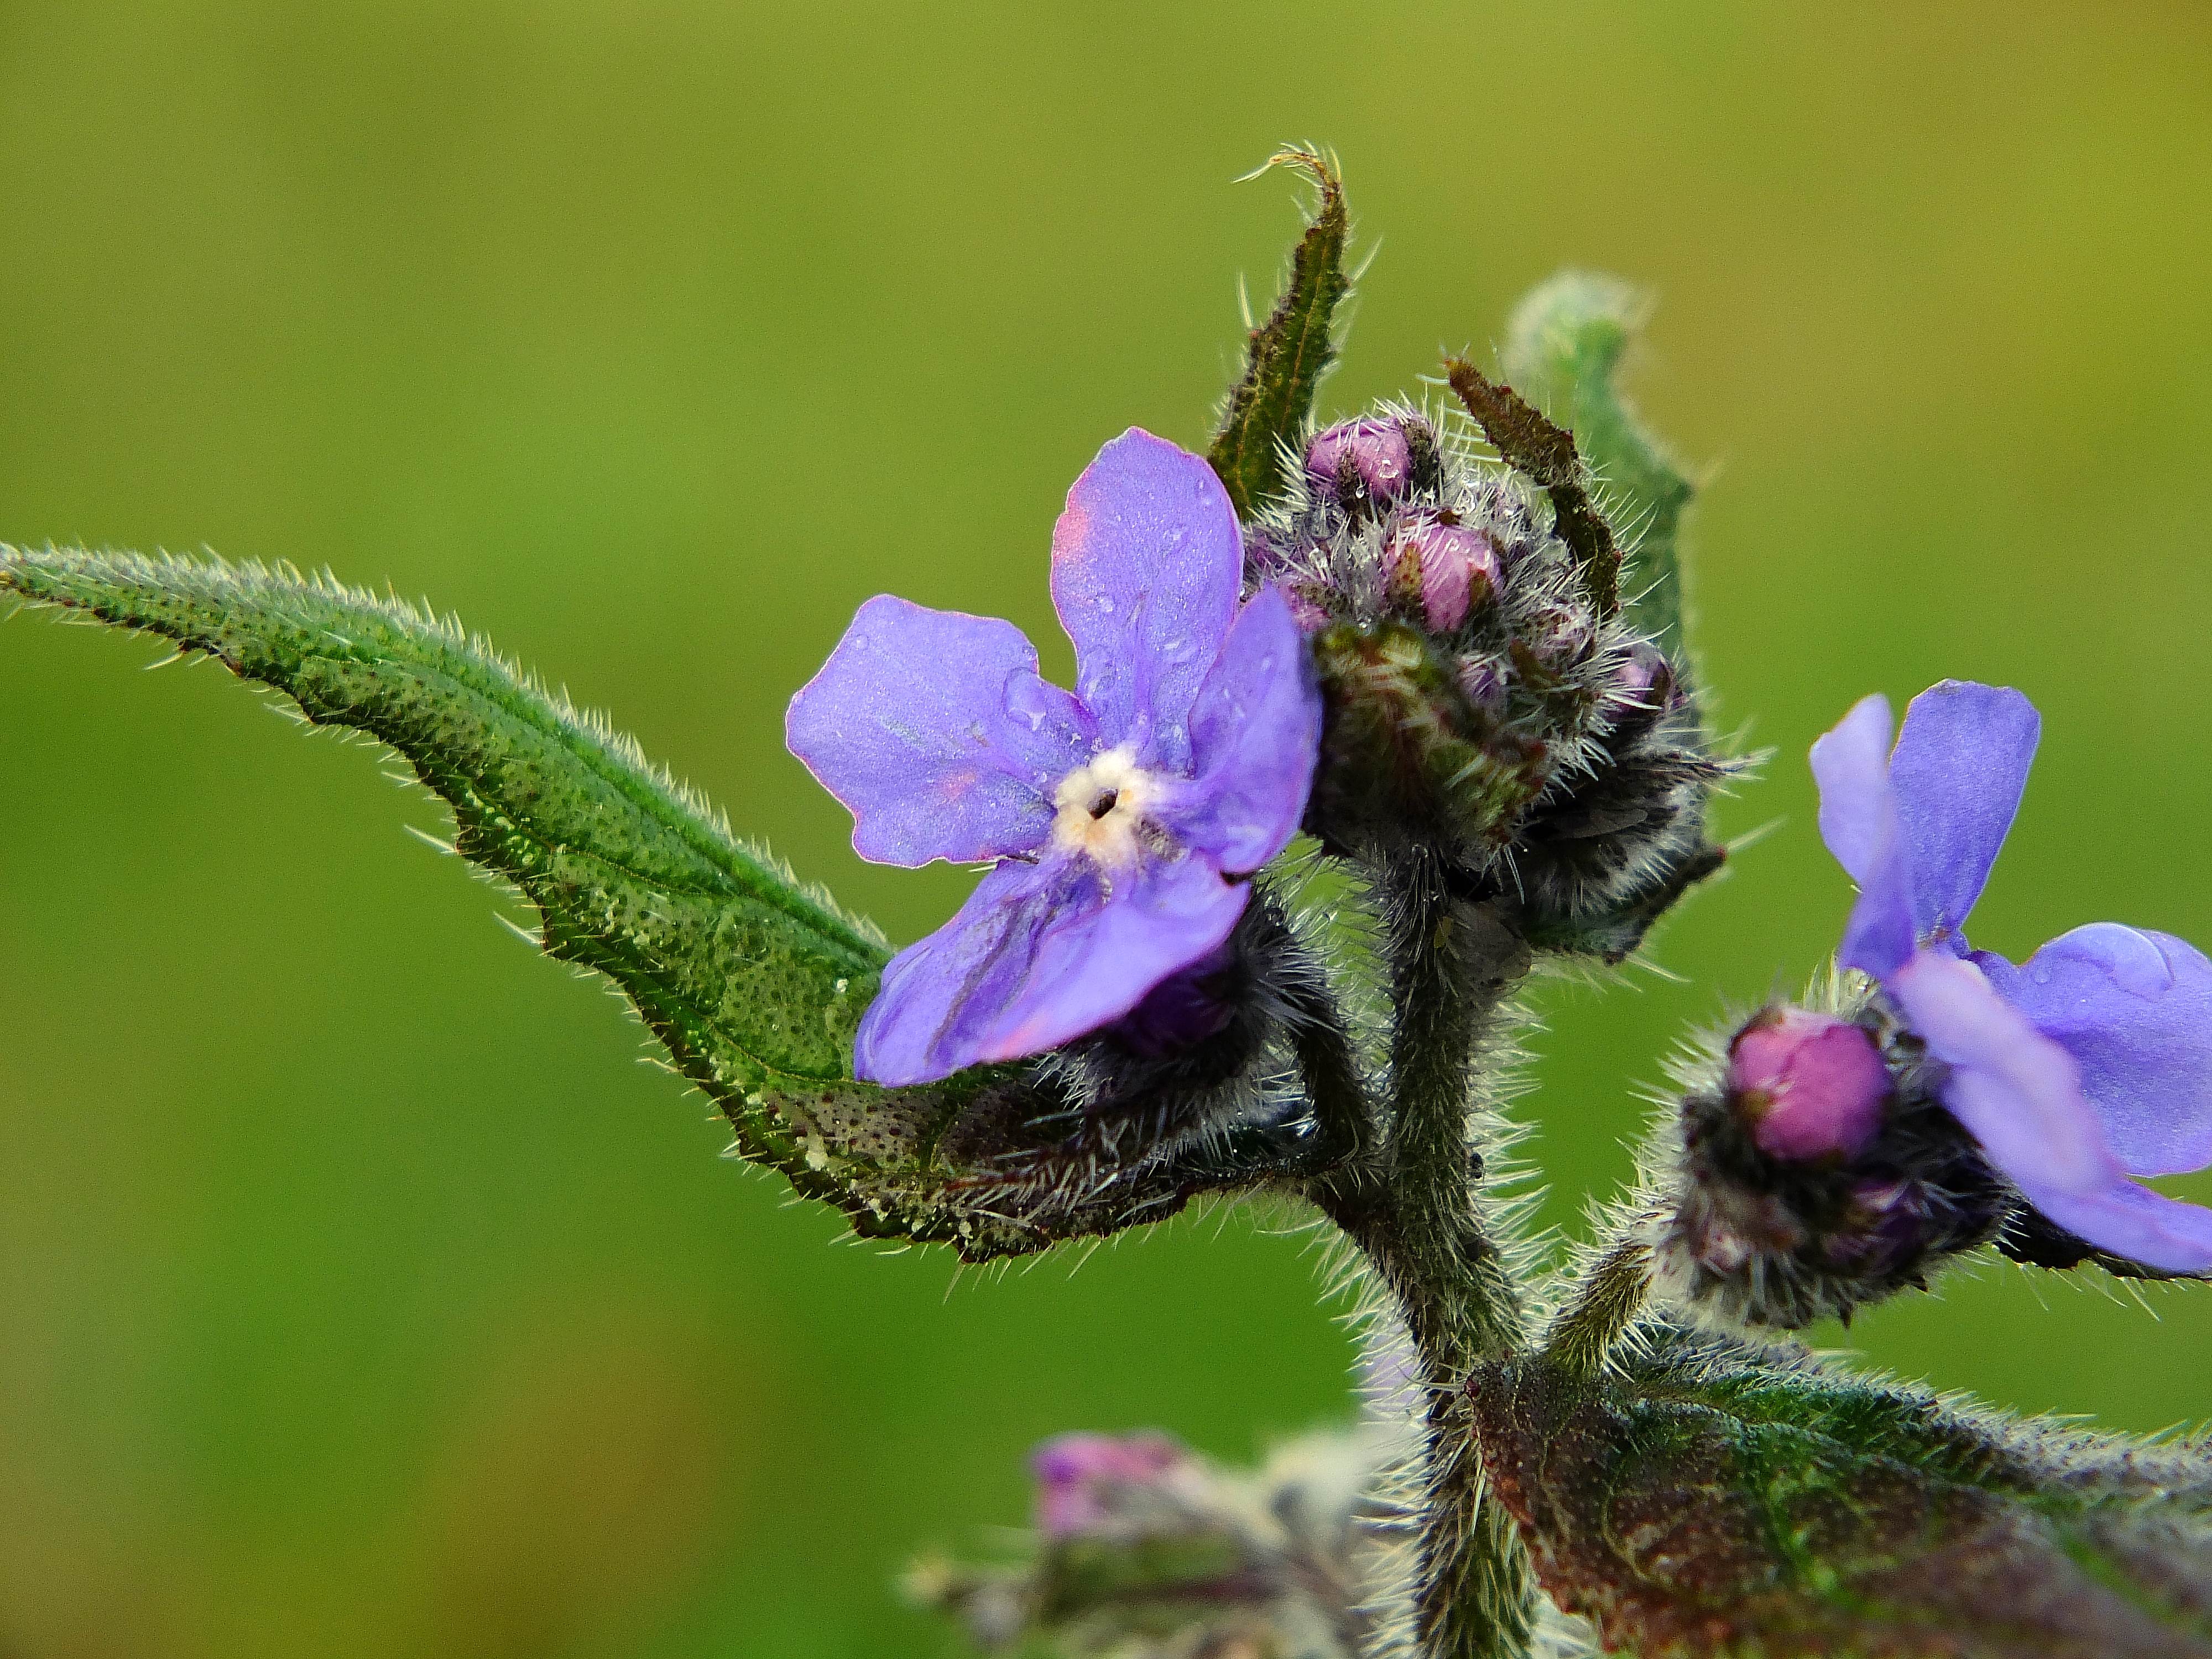
nature, blossom, plant, photography, flower, petal, macro, flora, wildflower, flowers, close up, naturaleza, flores, viola, ggl1, gaby1, fujifilmxs1, macro photography, flowering plant, dayflower, land plant, violet family, dayflower family